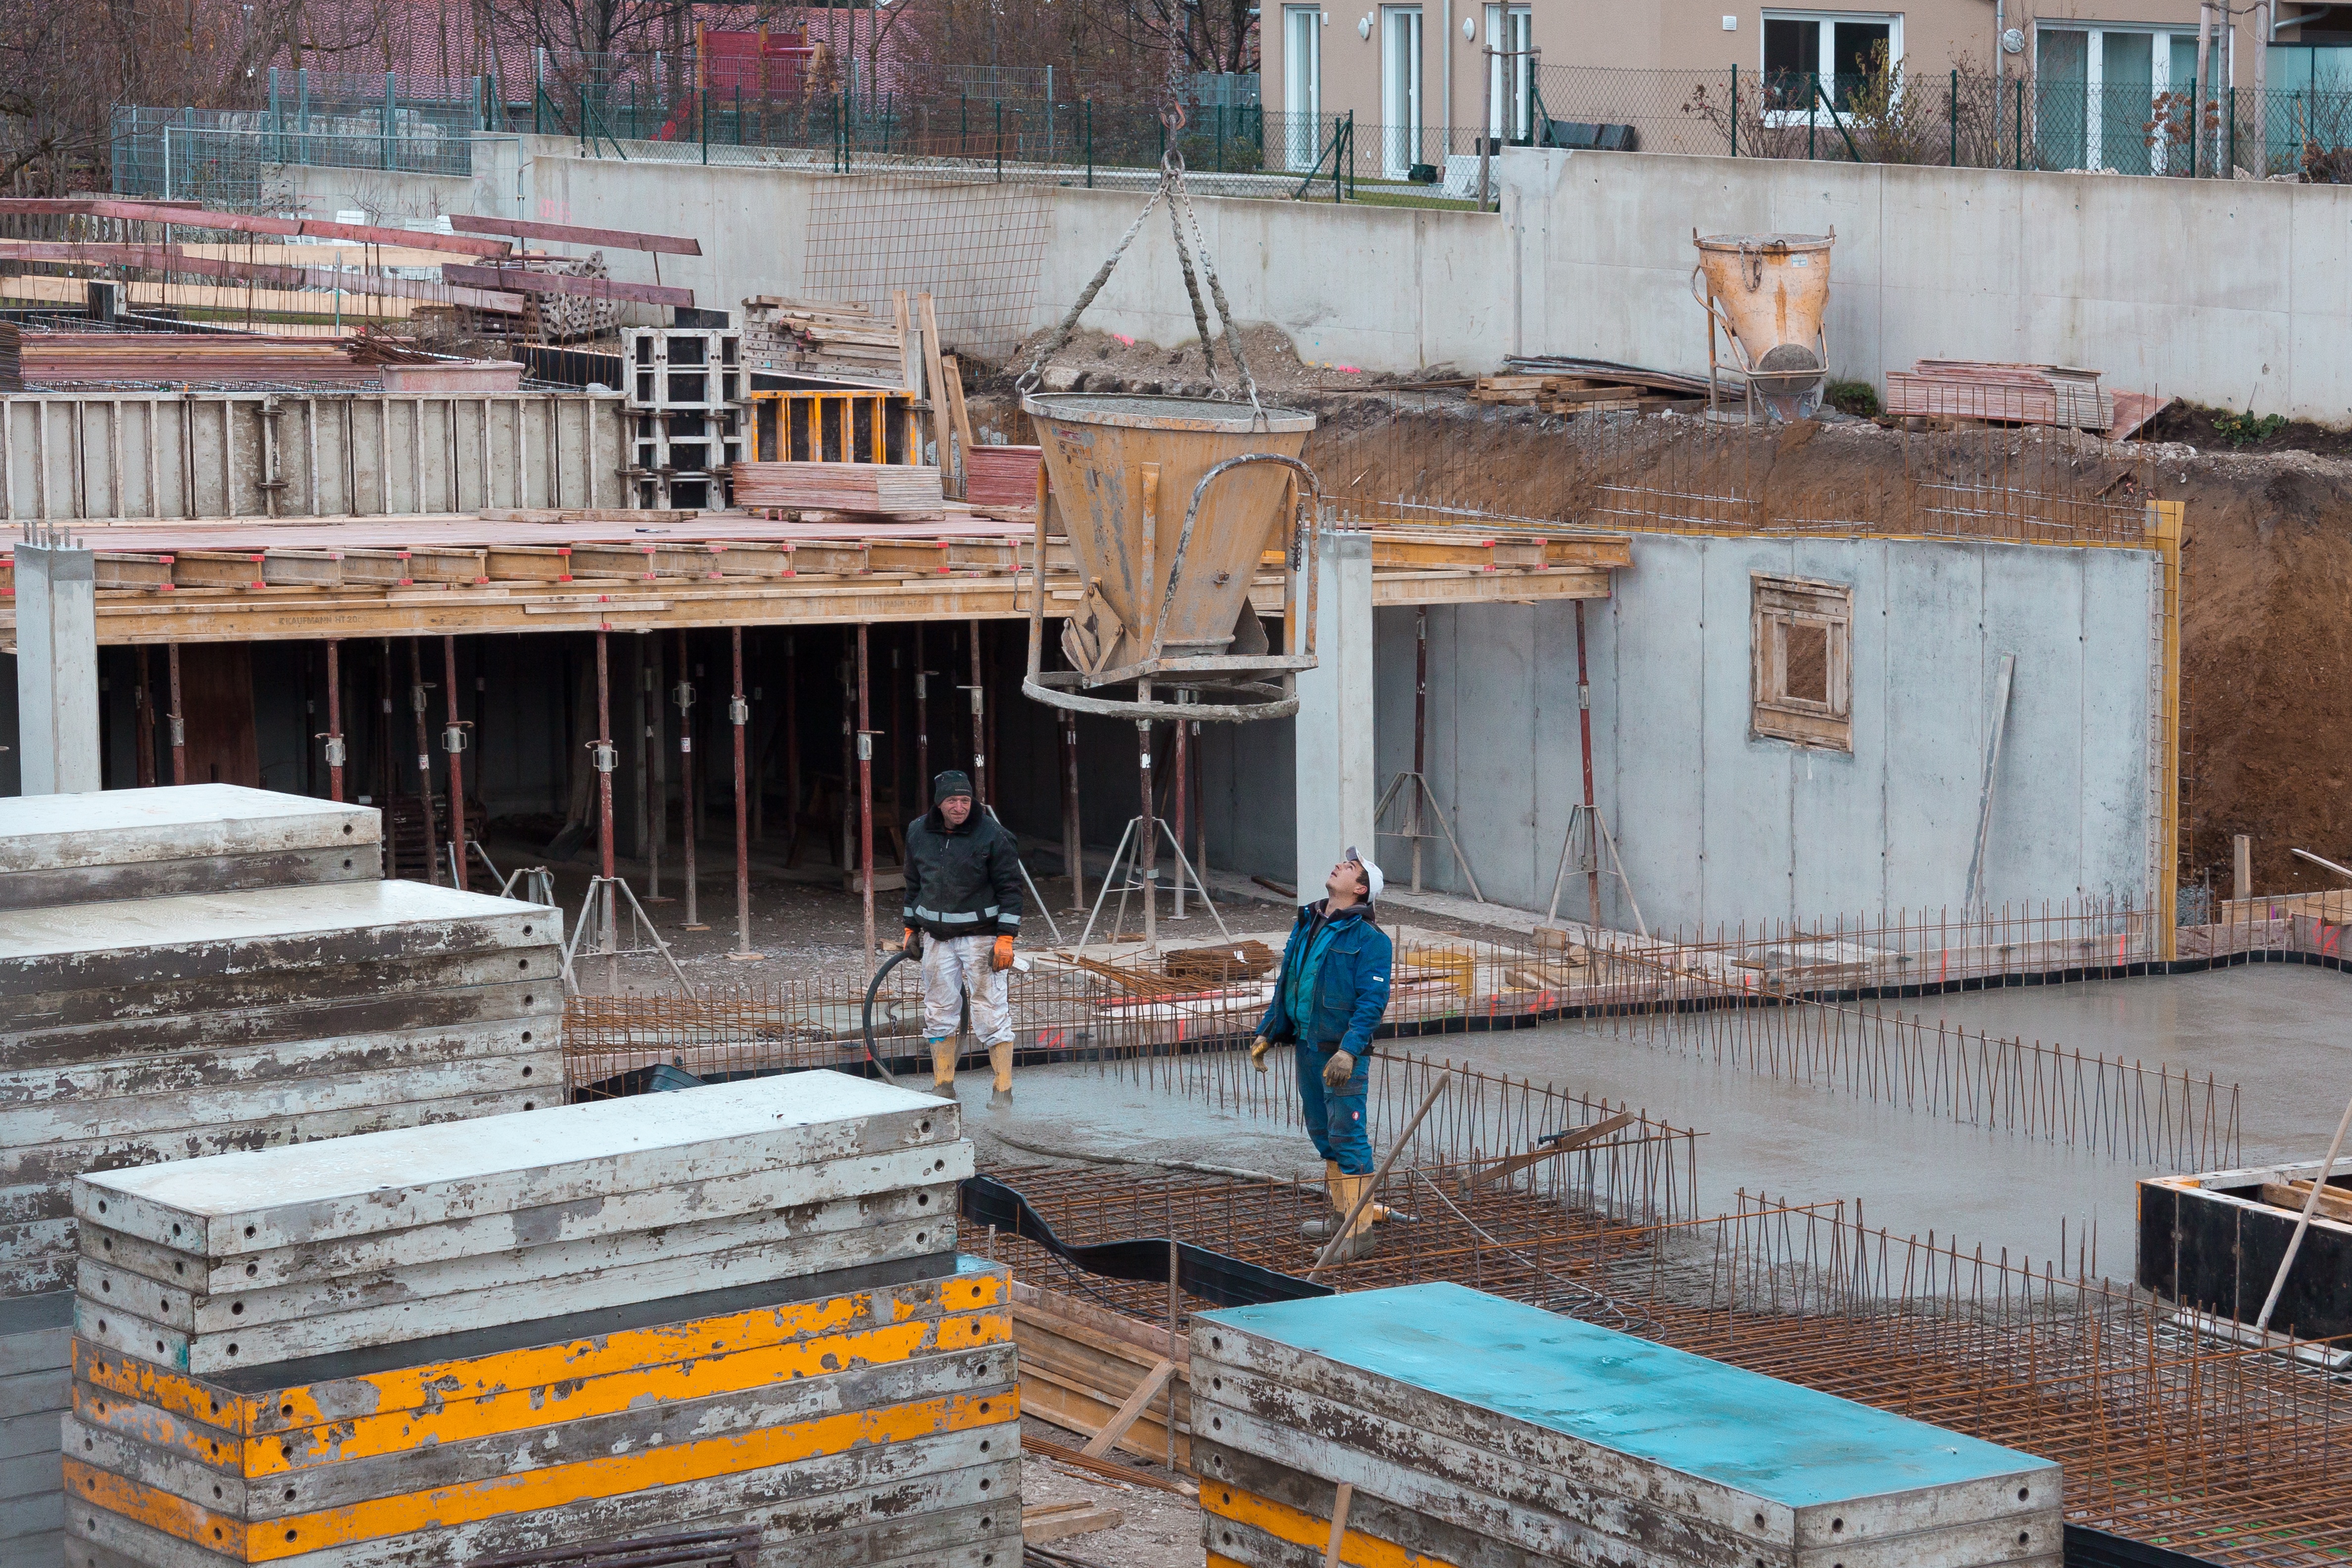
liquid, wood, construction, vehicle, concrete, waterway, construction site, team, foundation, site, scaffold, formwork, new building, construction workers, reinforcement, bottom plate, growing region, concrete formwork